Joseph Bové

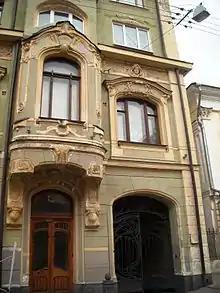
A Joseph Bové house at n° 8, Petrovskij Pereulok, Moscow

Bové was born in St. Petersburg in the family of Vincenzo Giovanni Bova, a painter from Naples who settled in Russia in 1782. He had two younger brothers, Michaele and Alessandro, who also trained in architecture and later became his associates. Soon after Joseph's birth, the family moved to Moscow. From 1802 to 1807, he studied architecture. Starting in 1807 he worked as an assistant to Matvei Kazakov and Carlo Rossi in Moscow and Tver. As a full-time employee of the Expedition, he was involved in various Kremlin maintenance jobs. In 1813, after the Fire of Moscow (1812) that razed most of the city, Bové was hired by the Moscow Building Commission and assigned to lead the "Facade Department", responsible for the approval of new facade designs and for enforcing the placement of new buildings according to the new master plan's street lines. The plan, however, was not finalized until 1817. Private builders were so numerous that Bové and the city failed to control them. Emperor Alexander, visiting Moscow, was enraged to see buildings painted in all kinds of colors, especially deep red and dark green, and issued a decree that limited the city palette to modest, pale colours.